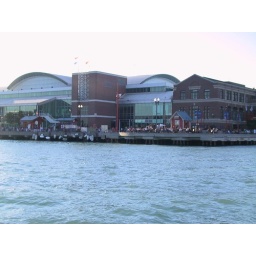
Navy Pier in Chicago - Boat ride on chicago river and lake michigan